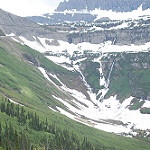
Scene: Outdoor